University of Minnesota Duluth

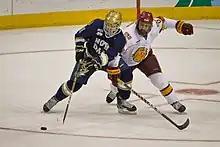
A Bulldogs men's ice hockey player competes with a Notre Dame player during the 2011 Frozen Four.

Minnesota–Duluth (UMD) athletic teams are the Bulldogs (which they have been named since 1933). Their colors are maroon and gold. The university is a member of the Division II level of the National Collegiate Athletic Association (NCAA), primarily competing in the Northern Sun Intercollegiate Conference (NSIC) in all sports except ice hockey since the 2008–09 academic year; which they were a member on two previous stint from 1932–33 to 1950–51, and from 1975–76 to 2003–04. For their ice hockey programs, men's ice hockey competes in the National Collegiate Hockey Conference (NCHC), while women's ice hockey still competes in the Western Collegiate Hockey Association (WCHA; which the men's team previously competed in). The Bulldogs previously competed in the D-II North Central Conference (NCC) from 2004–05 to 2007–08; and in the Minnesota Intercollegiate Athletic Conference (MIAC) at the NCAA Division III ranks from 1951–52 to 1974–75.